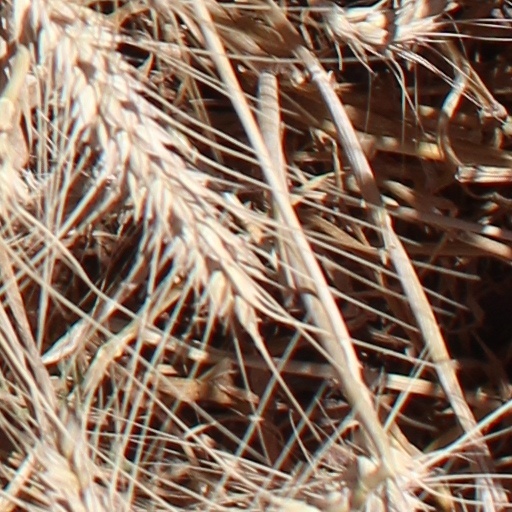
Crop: wheat